Tumby Bay, South Australia

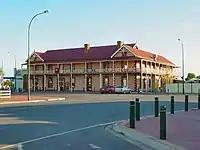
The Tumby Bay hotel

Tumby Bay lies on the large, sheltered bay of the same name on the western side of Spencer Gulf. Much of the land surrounding Tumby Bay is used for agriculture. The coast is predominantly white, sandy beaches, on which the town itself is situated, as well as towering cliffs to the south.